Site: brandenburg
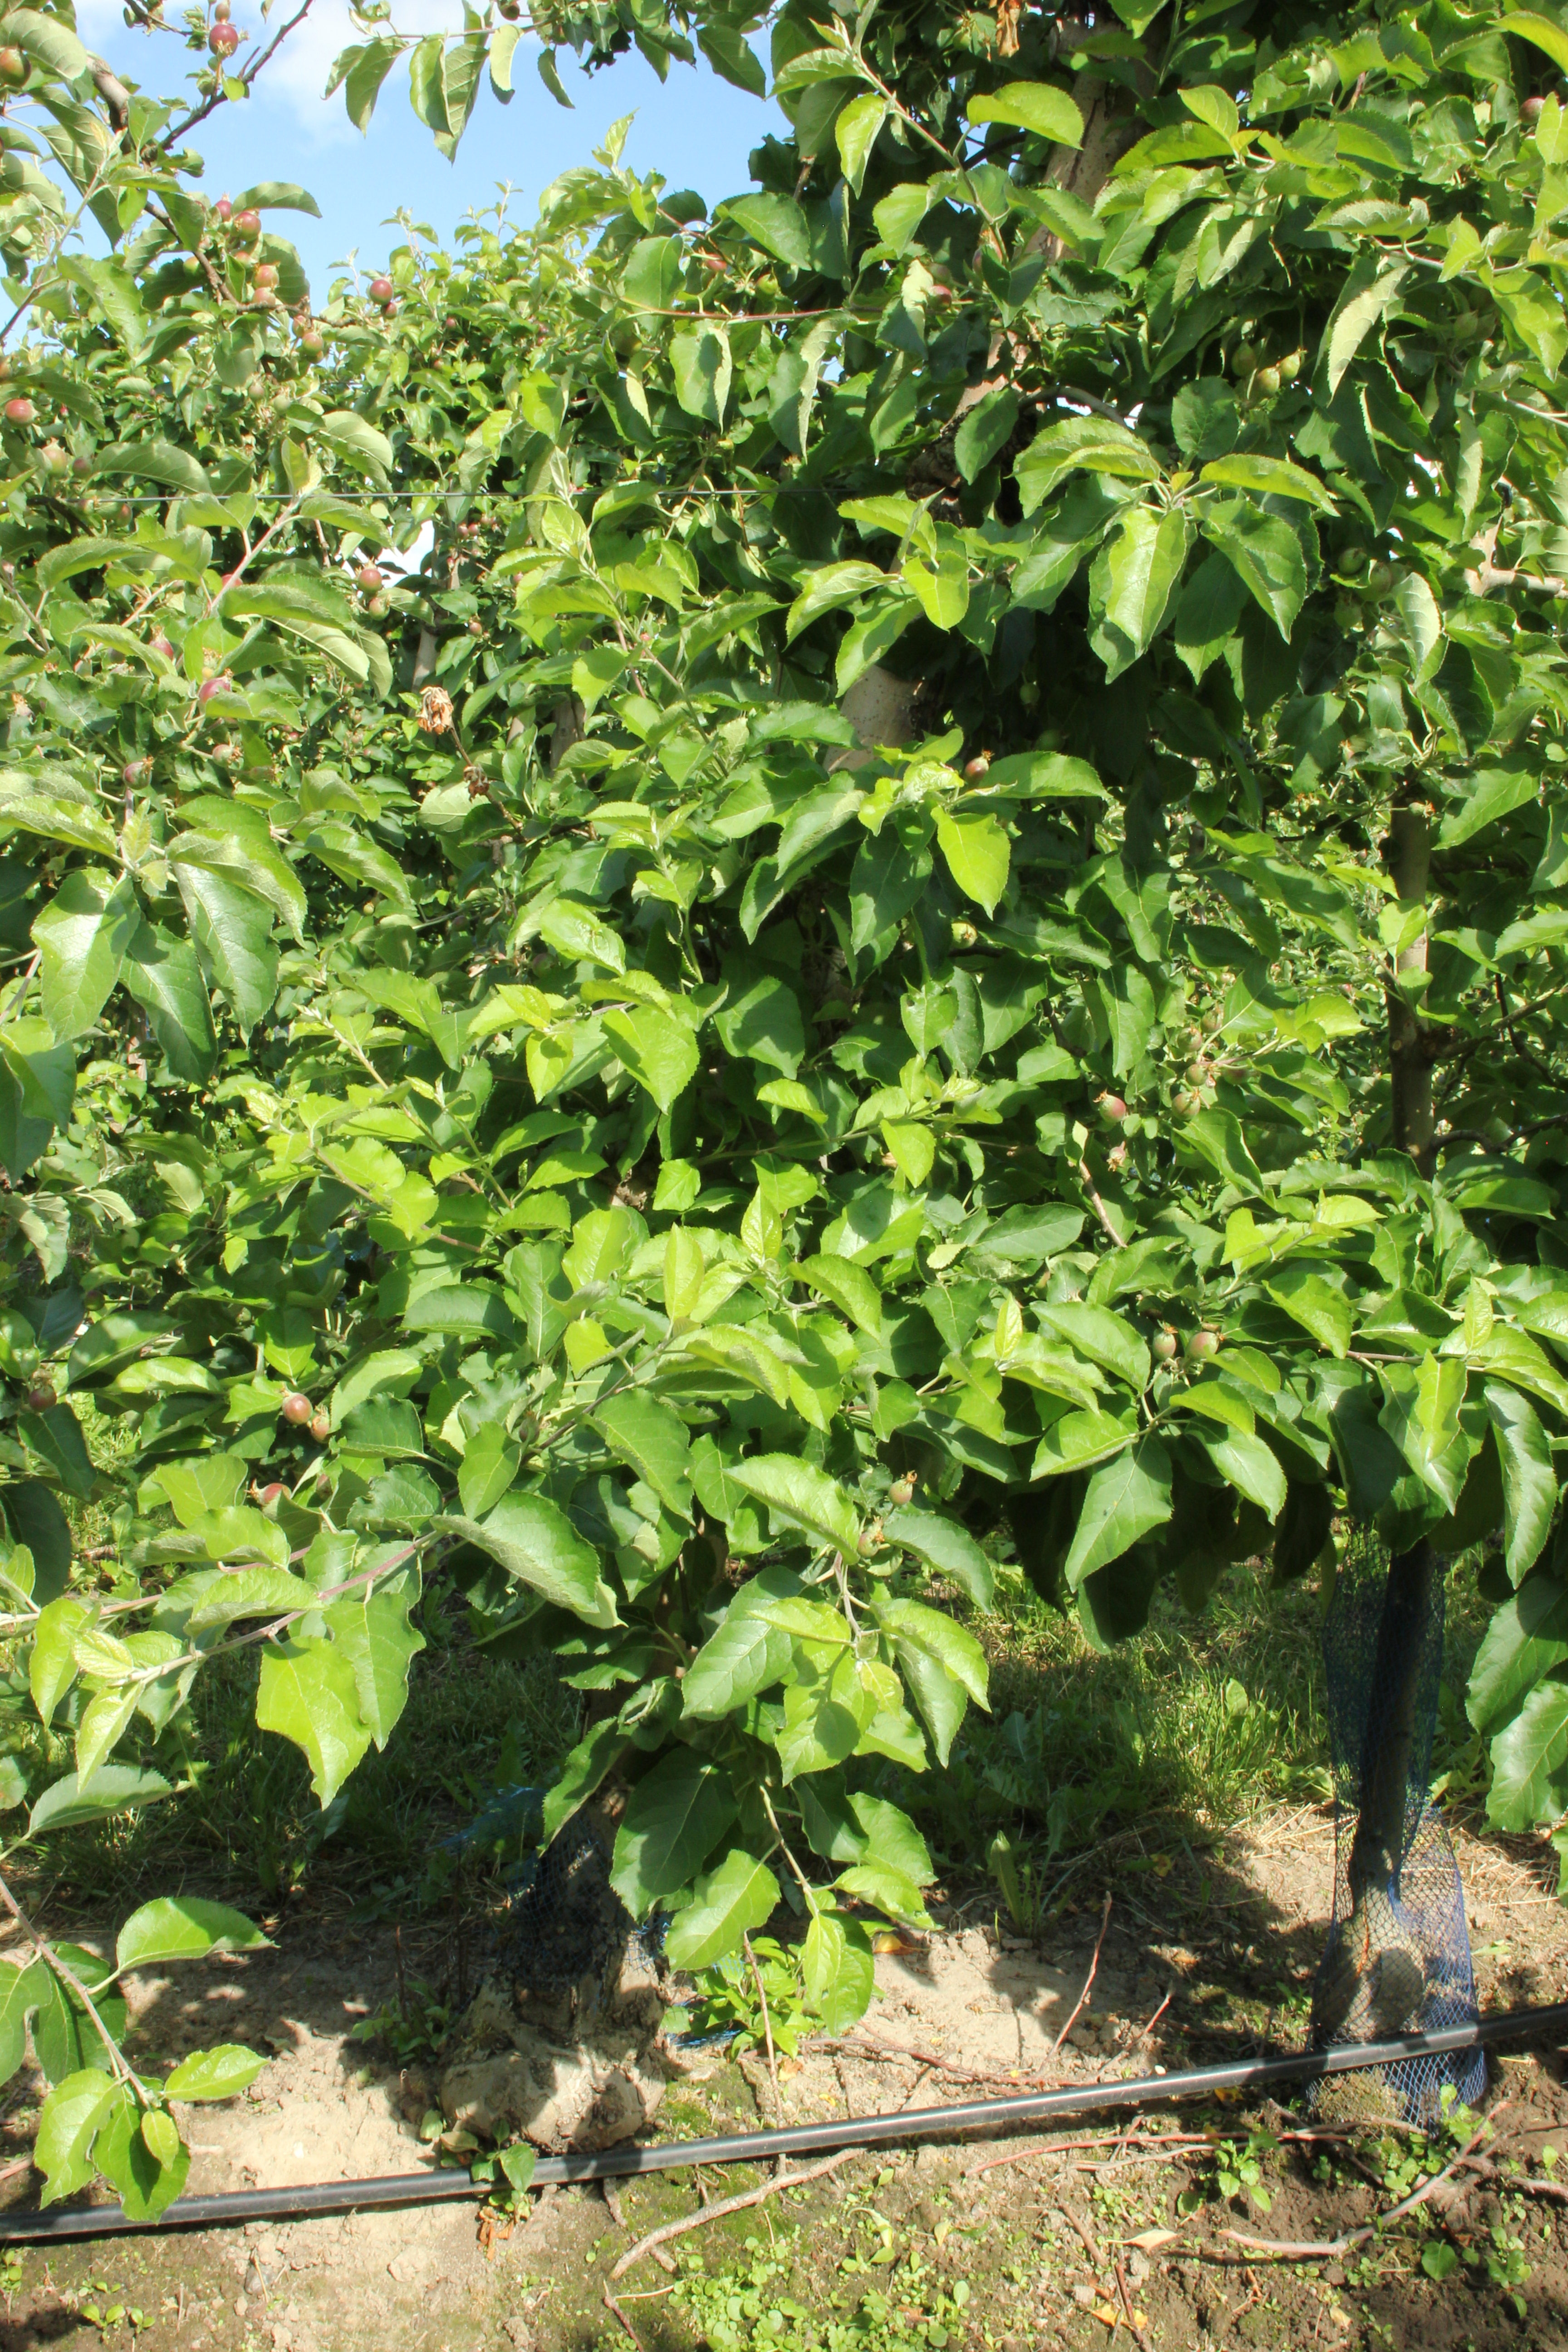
Growth stage (BBCH 72): Development of fruit